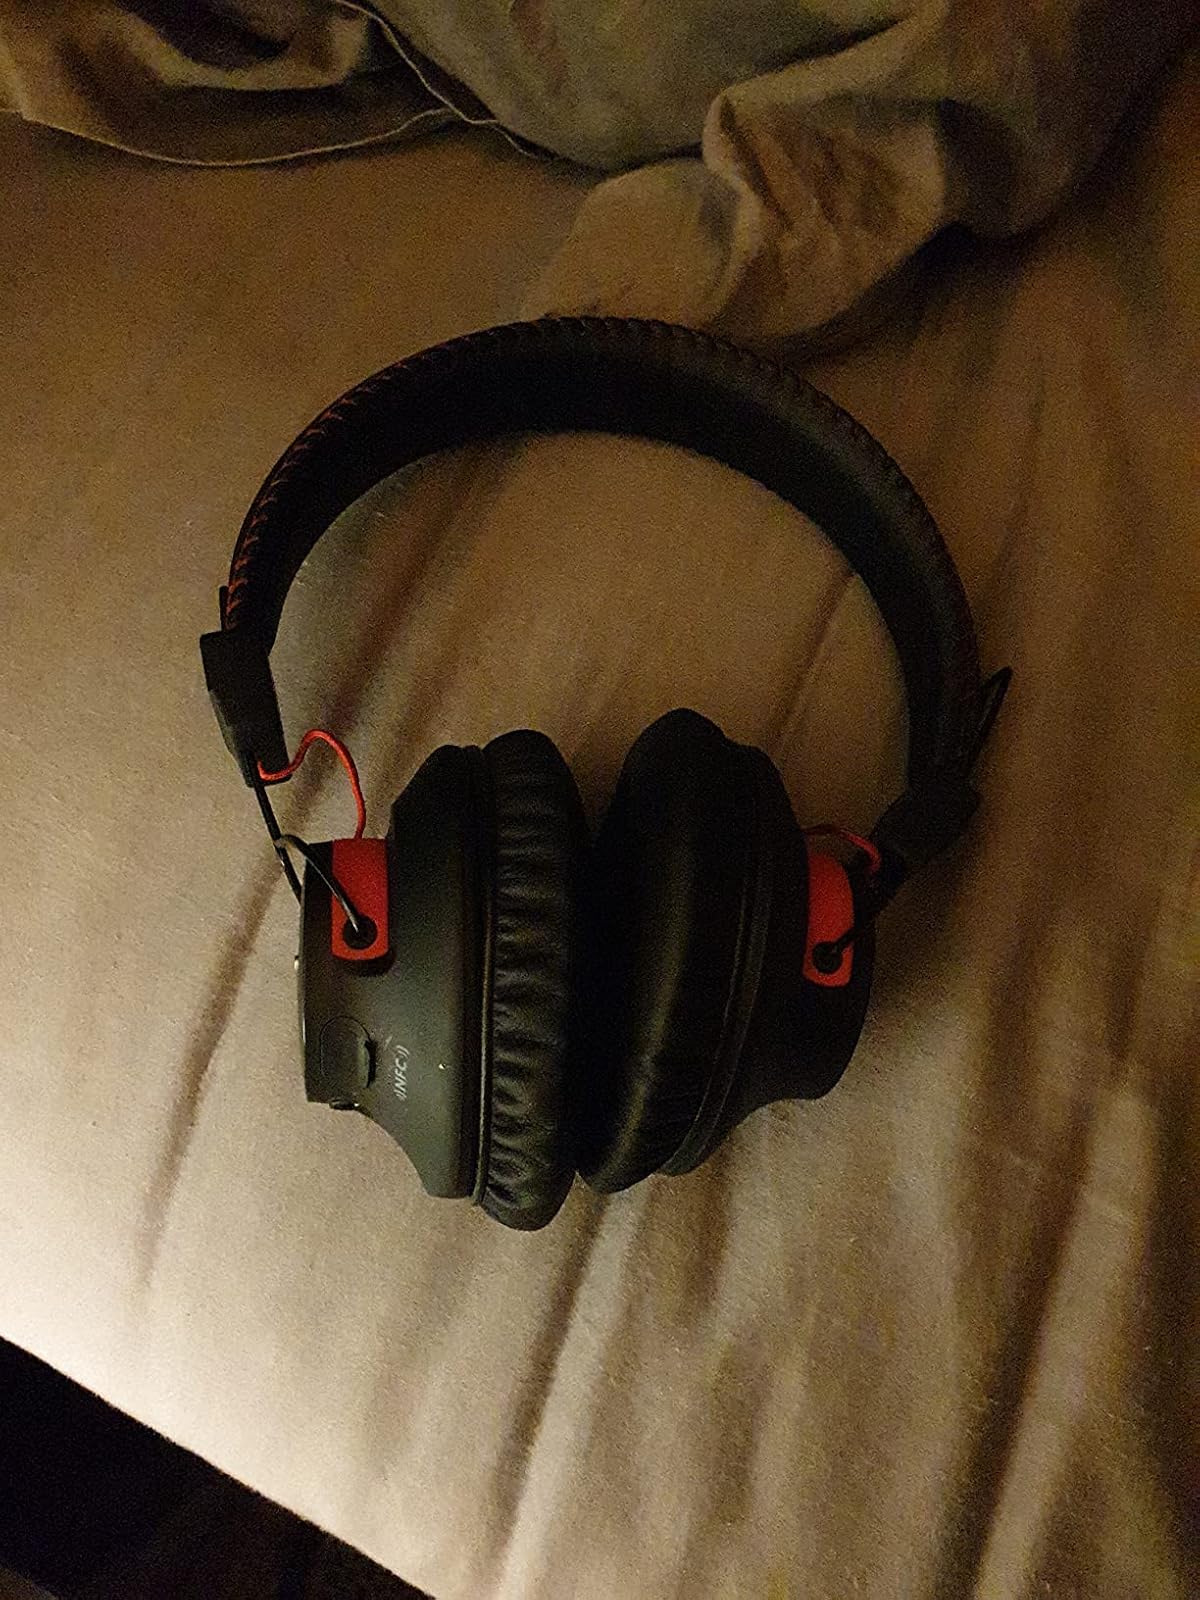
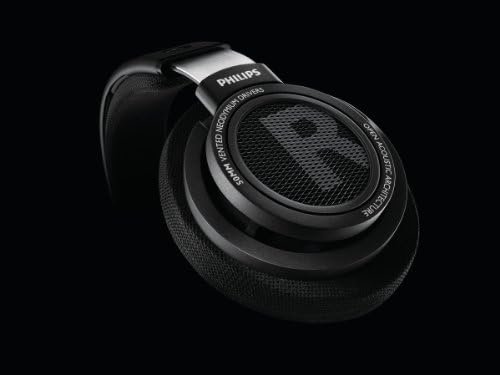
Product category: headphones
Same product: no